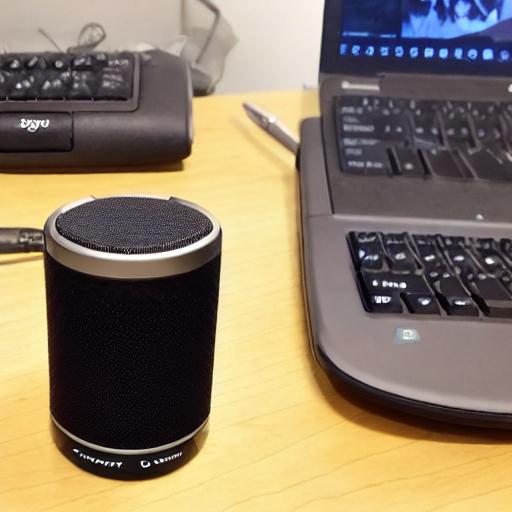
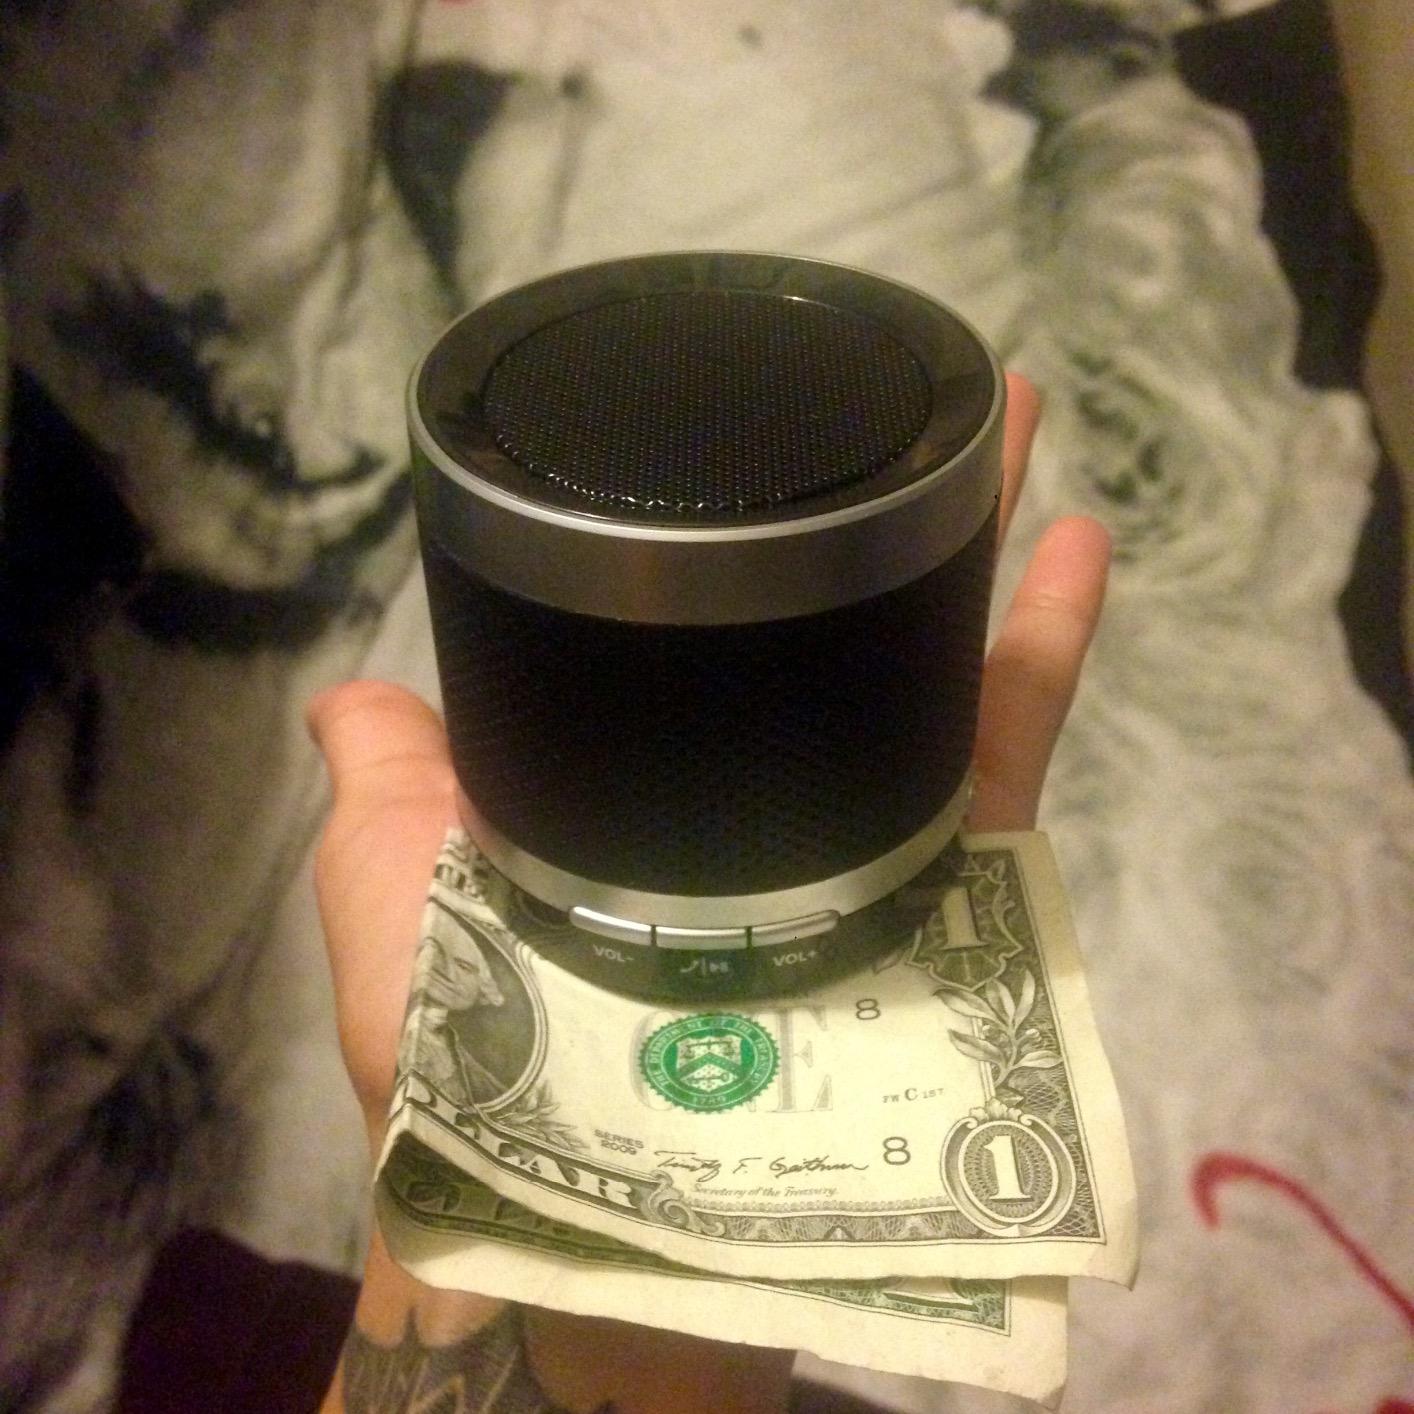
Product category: speaker
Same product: no